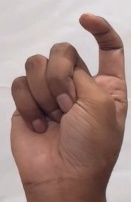
ASL sign: X